Maria Waldmann

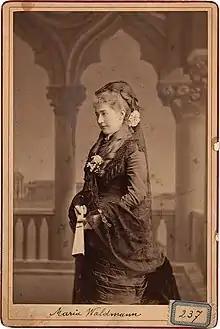
Maria Waldmann in Venice, 1876

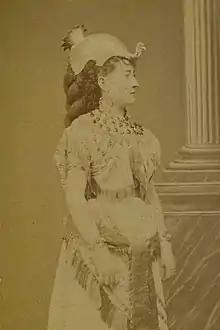
Maria Waldmann as Amneris in Aida, Parma, 1872

Maria Waldmann (19 November 1845 – 6 November 1920) was an Austrian mezzo-soprano who had a noted association with Giuseppe Verdi.